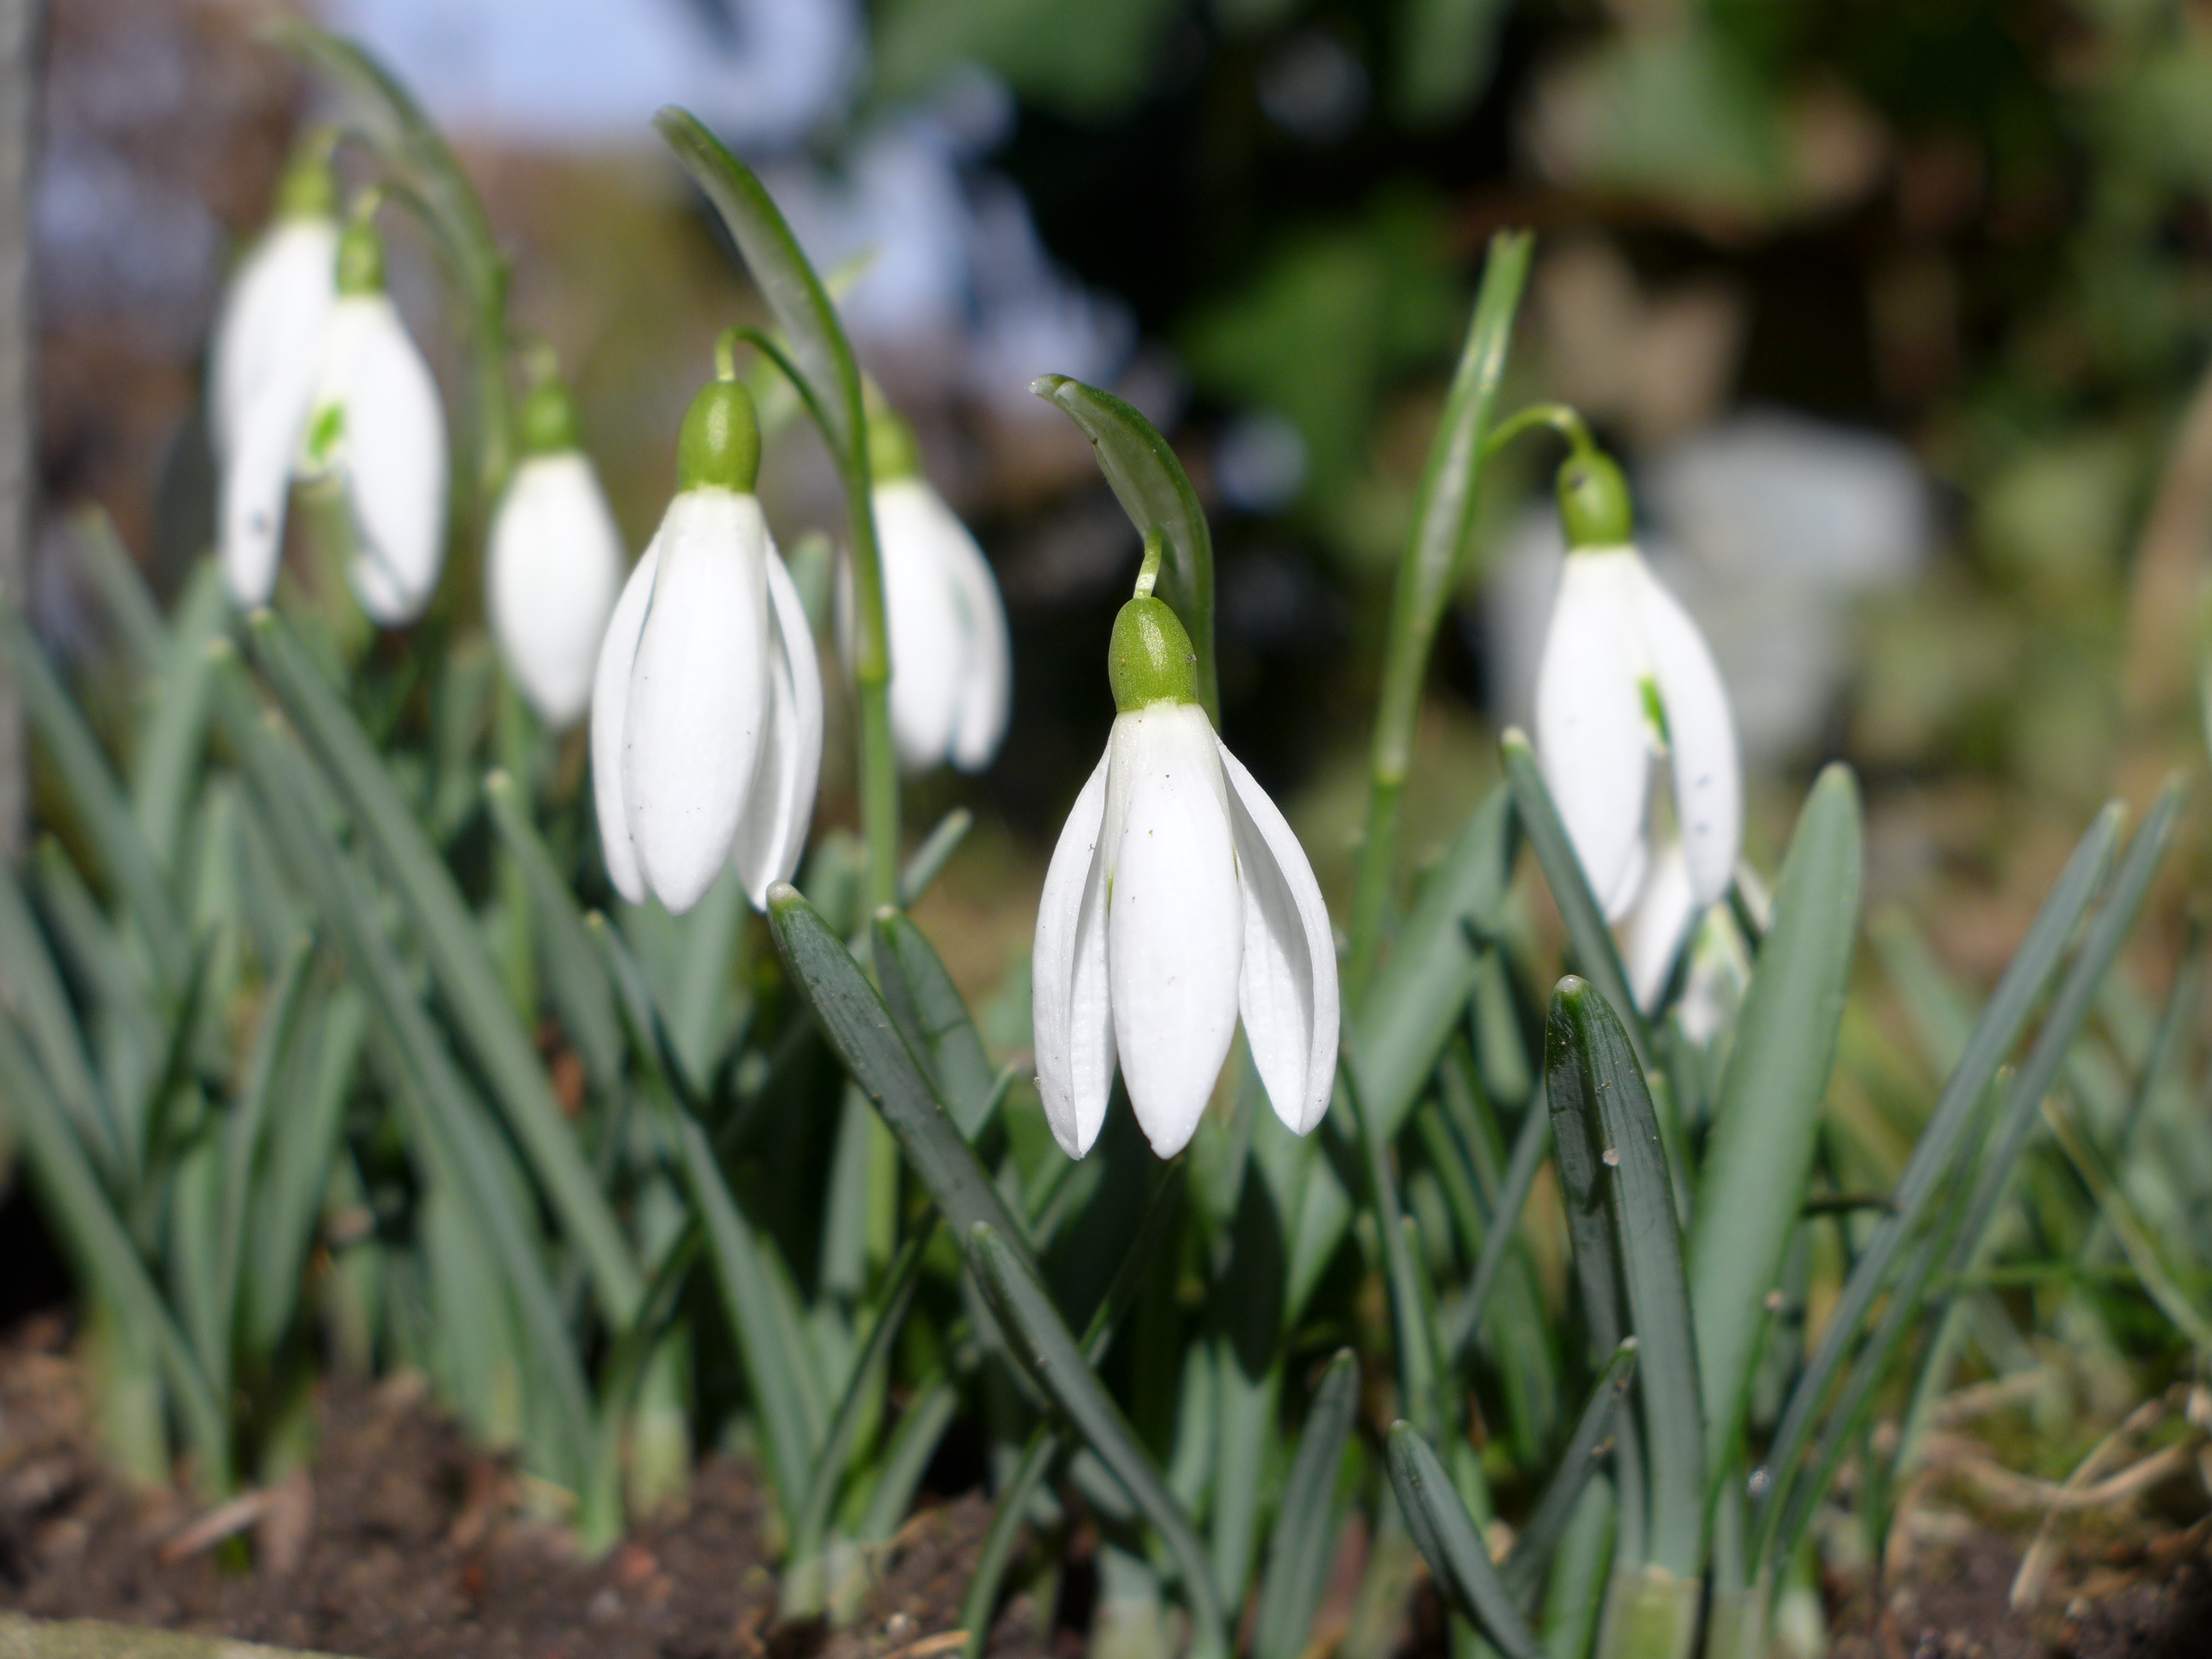
nature, group, plant, white, ground, flower, spring, green, botany, garden, flora, flowers, leaves, earth, petals, snowdrop, bud, planting, galanthus, flowering plant, signs of spring, land plant, onion flowers, pulk